SSVOBB "Lambach Aircraft"

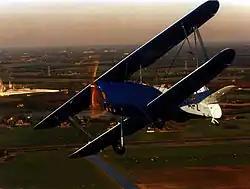
Lambach HL II replica in-flight

The original Lambach HL.II was commissioned by Dutch aviation enthusiasts to try to beat the superior German aerobatics aircraft in aerobatics contests. She was completely designed and build within six months by the Dutch engineer and Delft University of Technology graduate Hugo Lambach. The biplane had a steel tube, cloth-covered fuselage, wooden wings and tail and was powered by a Gipsy Major Mk. 1. After test flights she was successful at several air shows where she proved to be a unique aerobatics aircraft, although the German aircraft continued to win. The aircraft was destroyed during a German bombing raid on the Ypenburg Airport near The Hague on May 10, 1940.